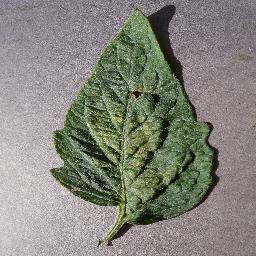
Label: Tomato___Spider_mites Two-spotted_spider_mite